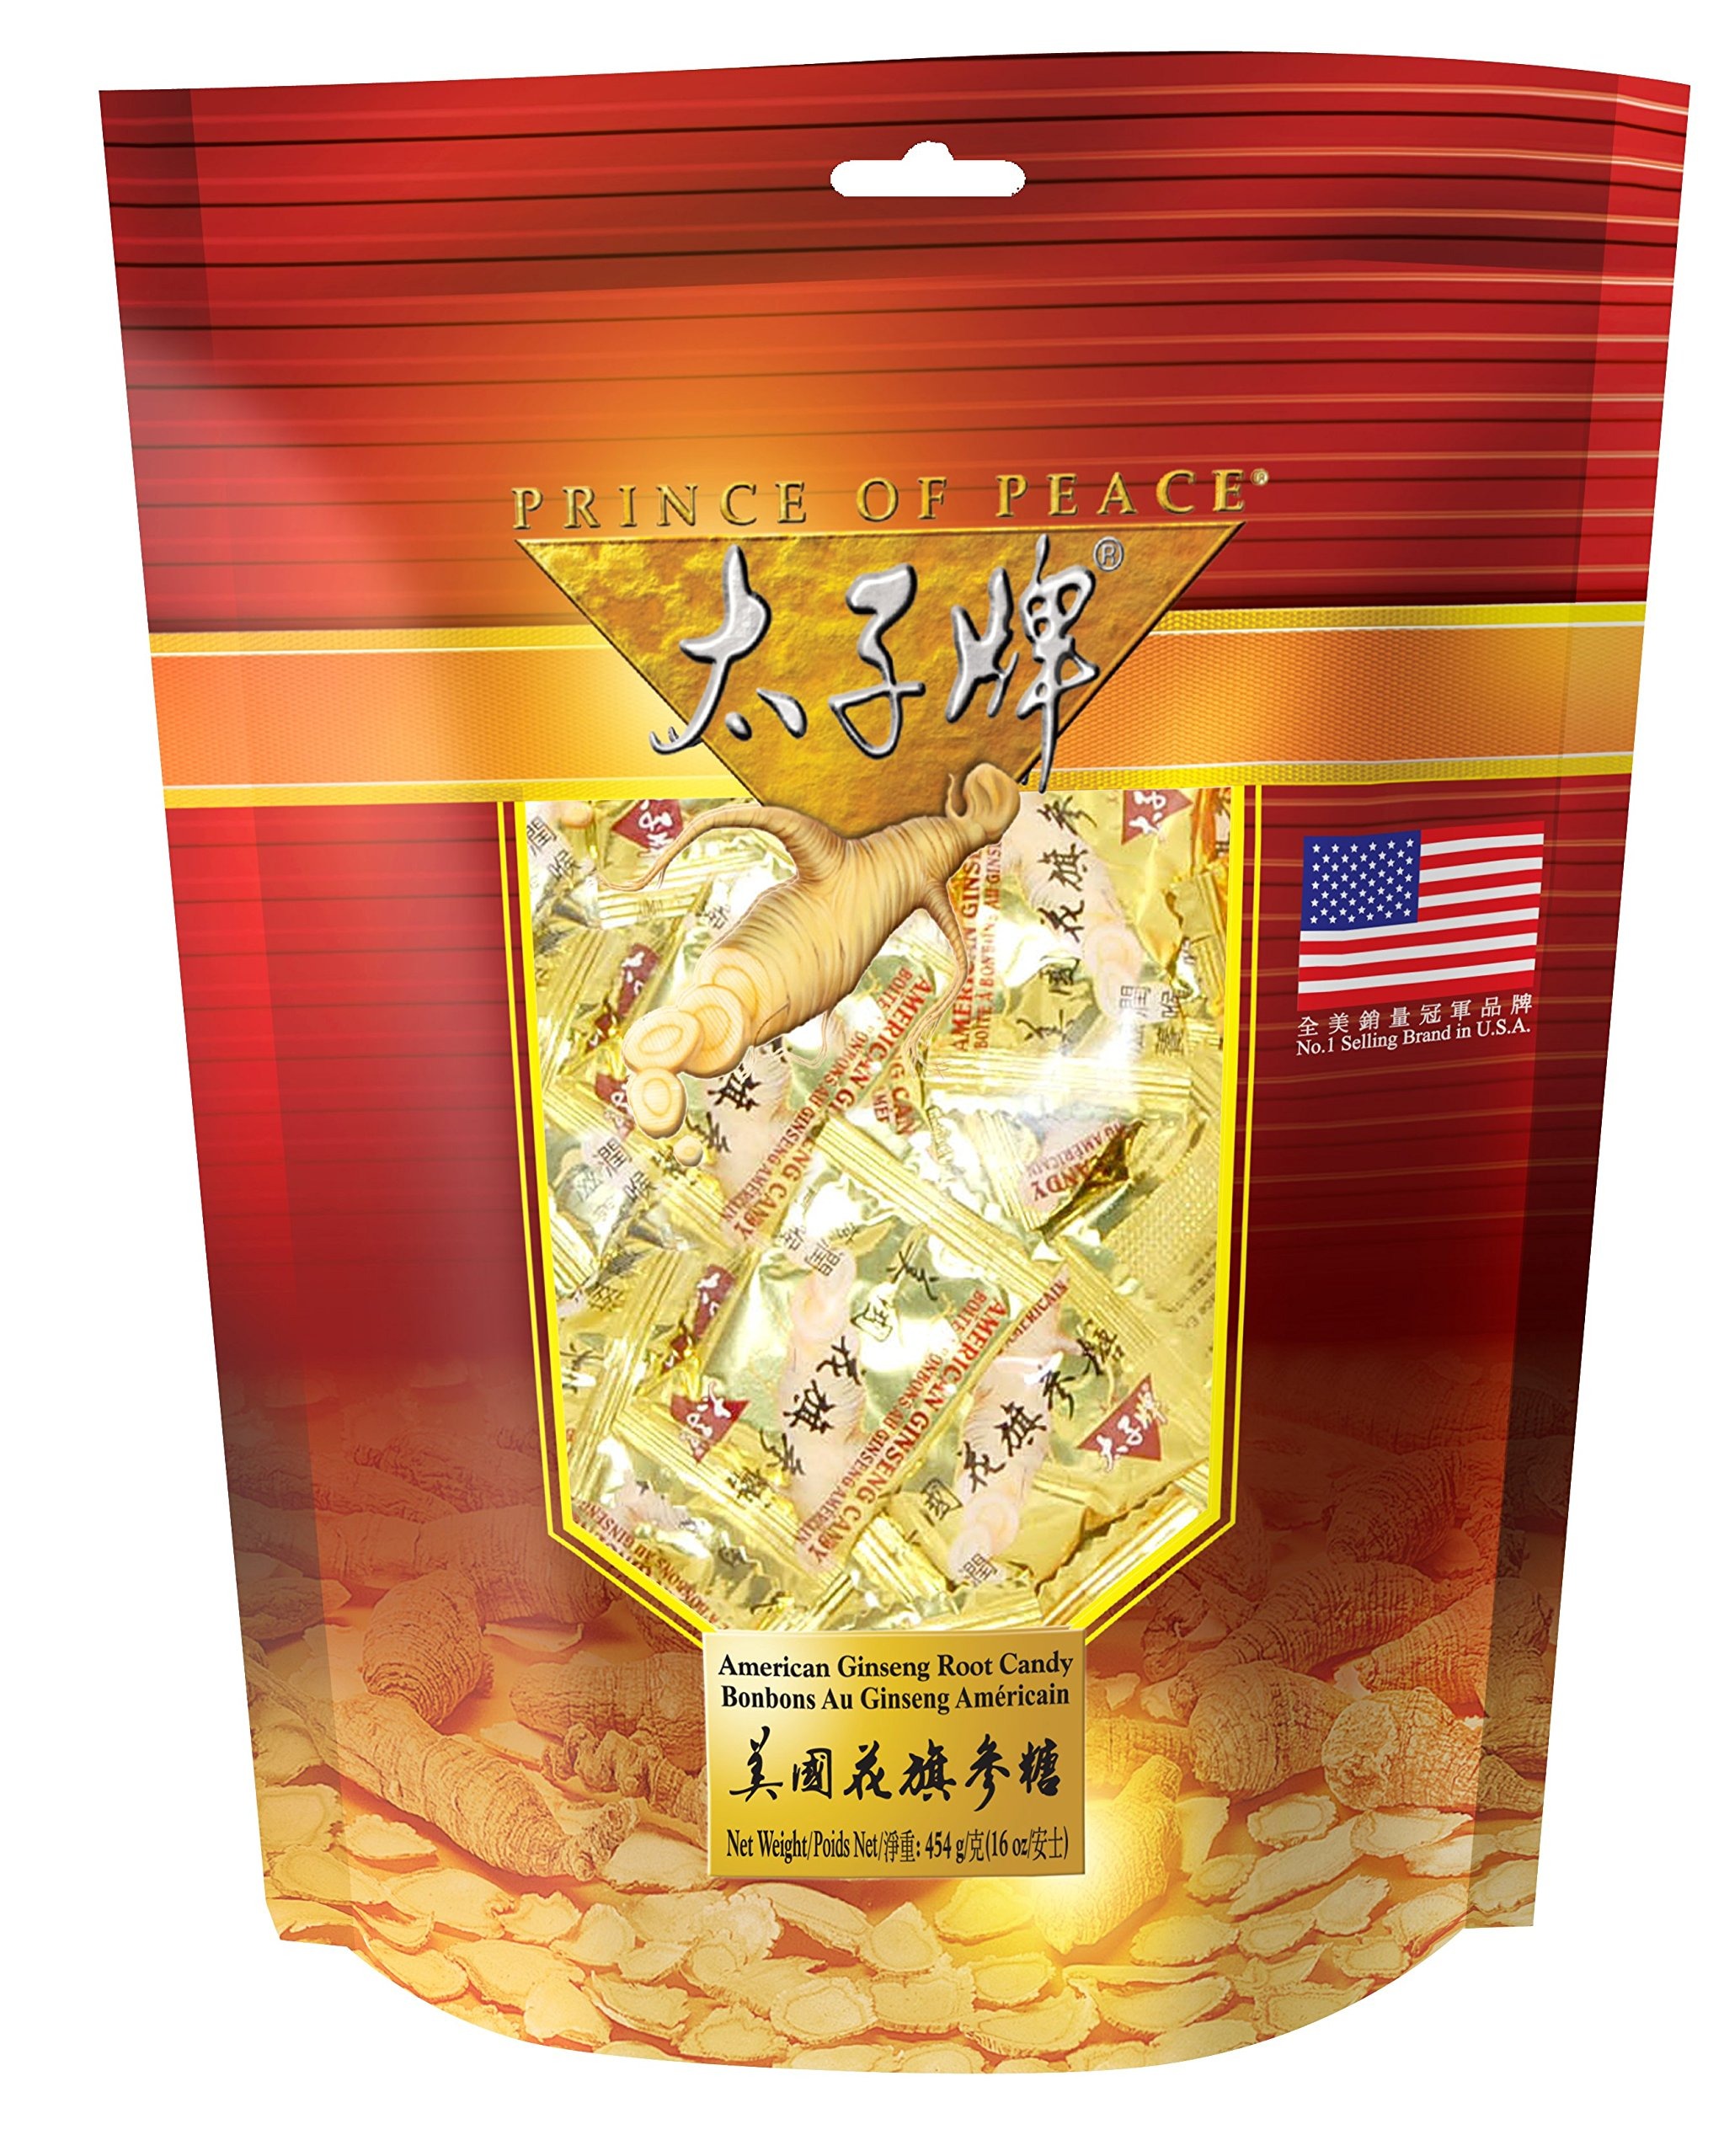
Item Name: Prince of Peace American Ginseng Root Candy (1 lb)
Bullet Point 1: Made with real ginseng root chunks
Bullet Point 2: Beneficial for numerous bodily functions
Product Description: Enjoy the smooth refreshing taste of our chewable American Ginseng Root Candy. Every piece is plentifully packed with real ginseng root chunks. American Ginseng Root Candy is fortified with American Ginseng, an adaptogen with yin properties and is beneficial for numerous bodily functions. American Ginseng has been traditionally taken as an adaptogenic herb which helps support the body's immune system. American ginseng is known as a 'yin' (cooling) herb and has been used to support the body's response to stress and balance it when it's heated or worked up.* *This statement has not been evaluated by the Food and Administration. This product is not intended to diagnose, treat, cure, or prevent and disease.
Value: 16.0
Unit: Ounce

Price: 17.99